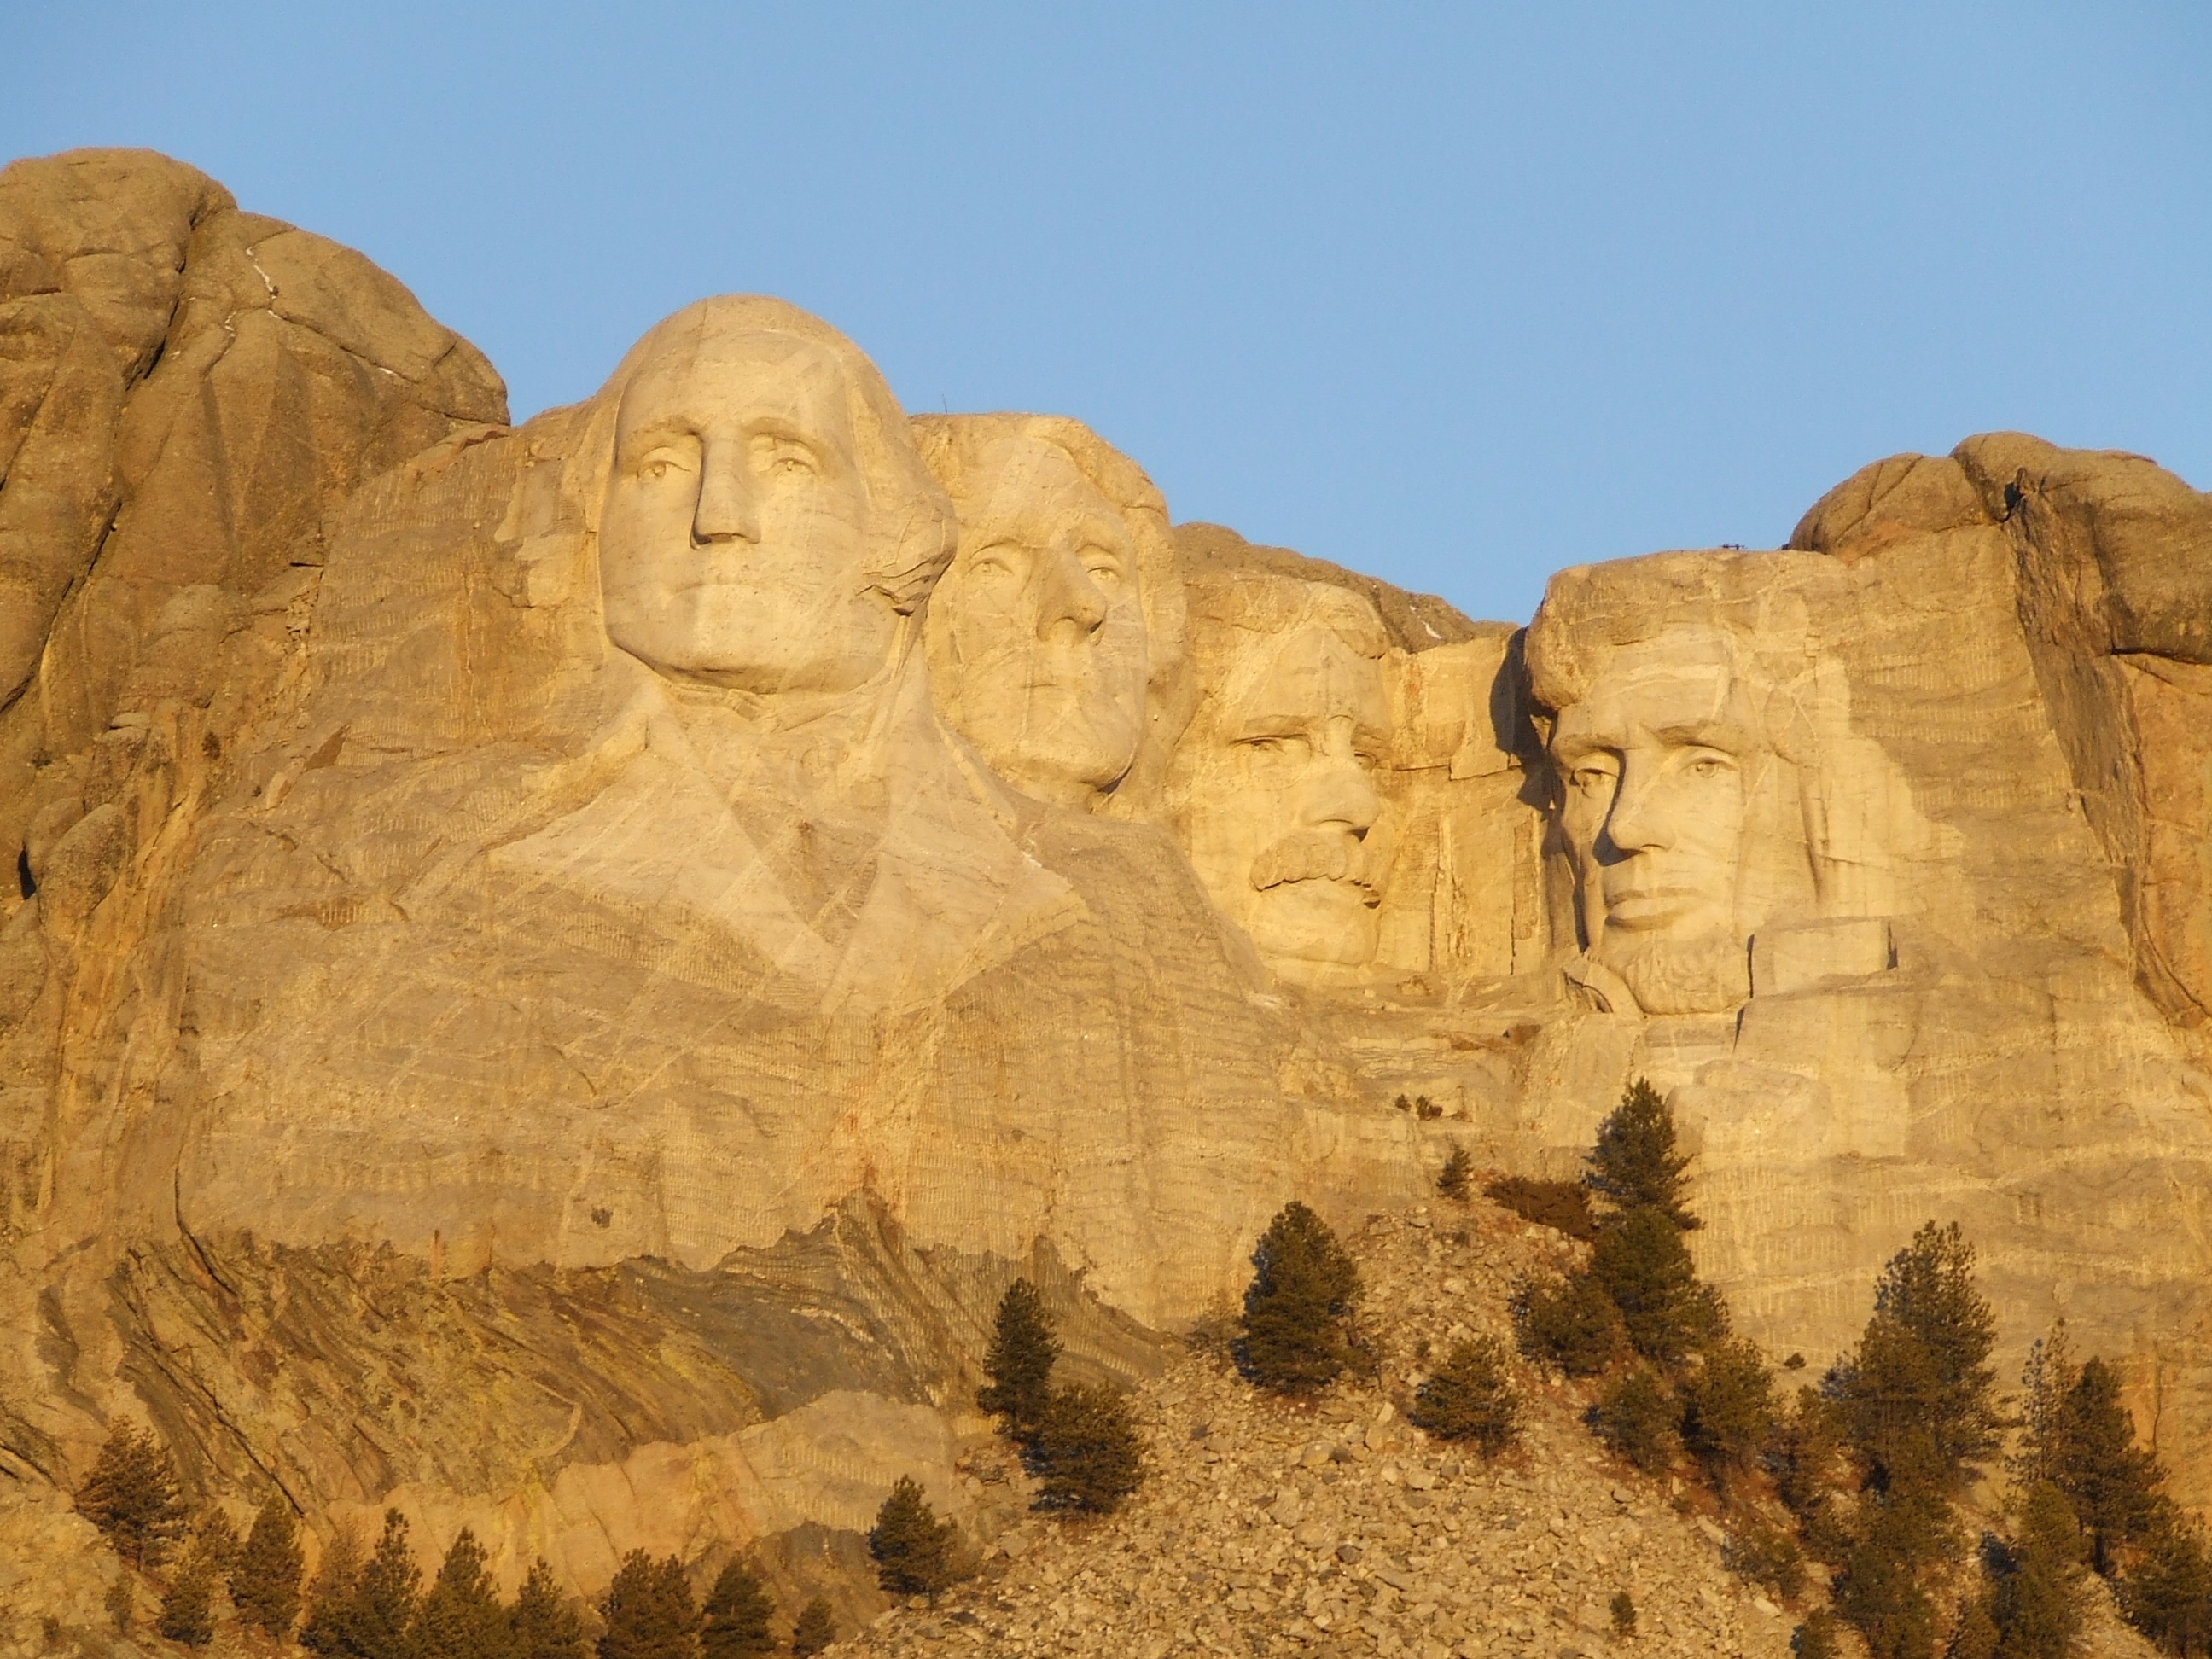
landscape, sand, rock, mountain, sky, sunshine, desert, valley, monument, travel, formation, arch, scenic, park, usa, landmark, terrain, material, washington, mount rushmore, sculpture, hills, national, memorial, geology, badlands, plateau, history, lincoln, roosevelt, wadi, butte, jefferson, south dakota, landform, presidents, historic site, ancient history, natural environment